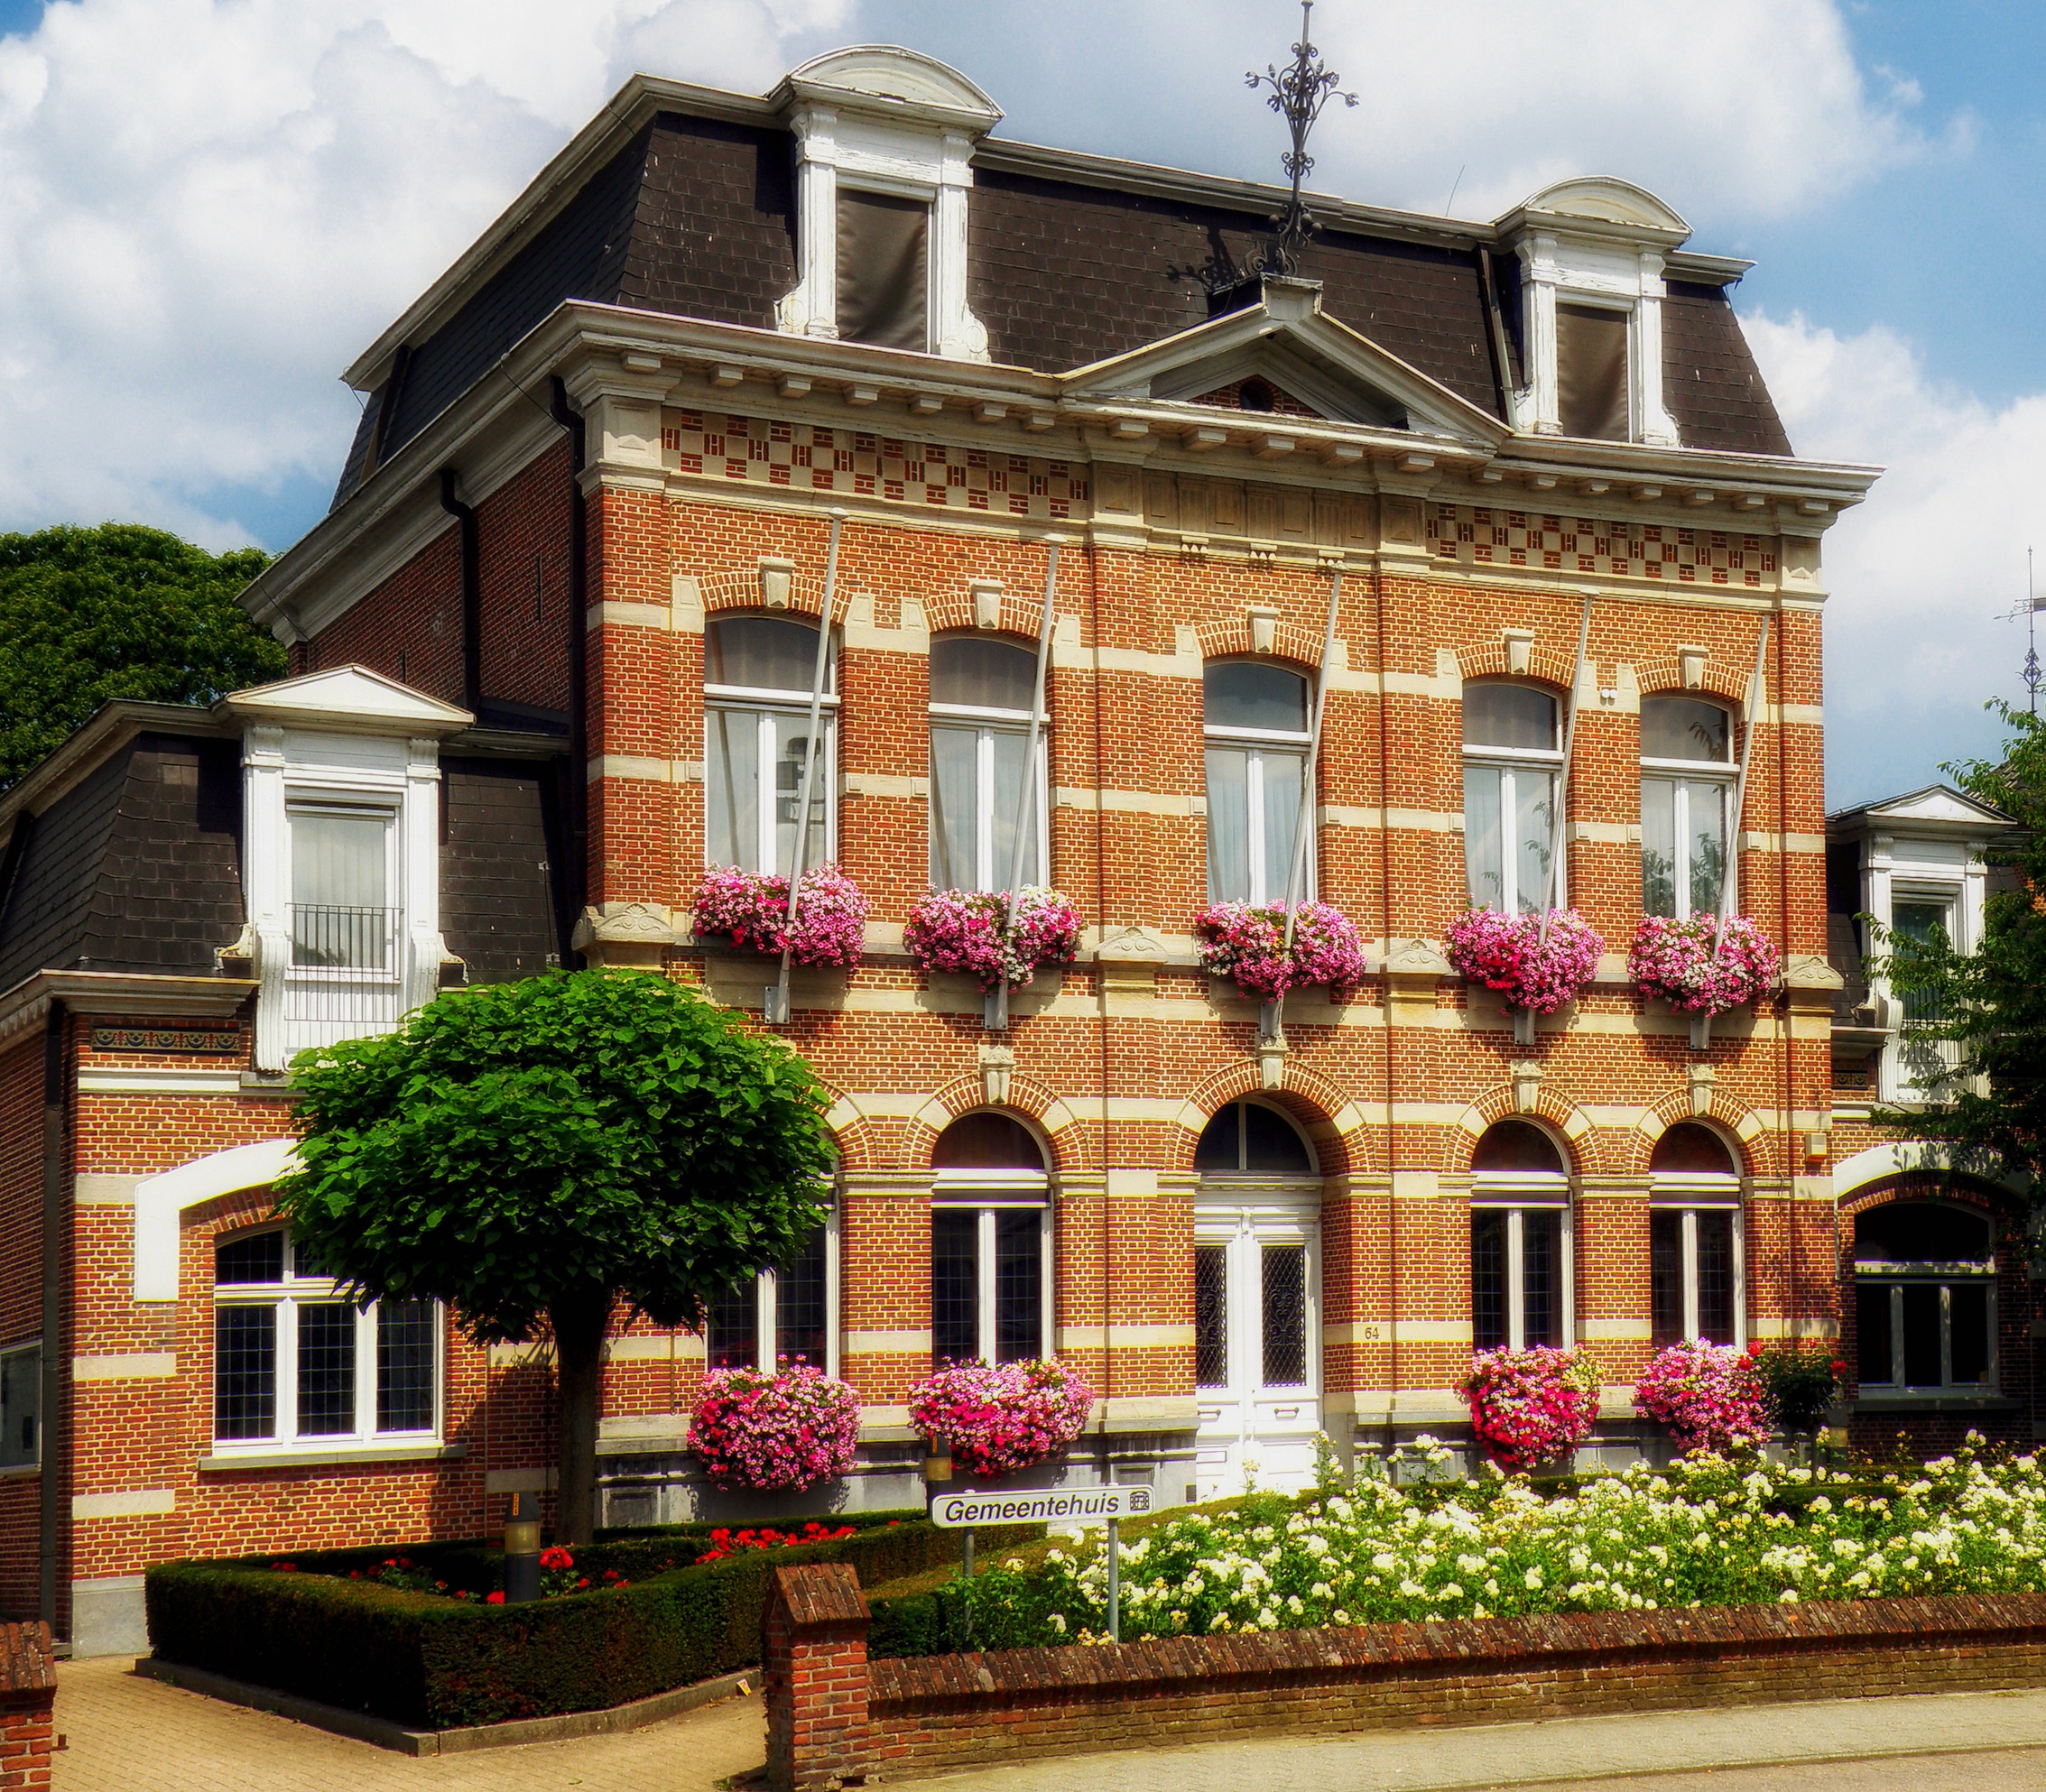
architecture, sky, mansion, house, building, palace, home, summer, spring, facade, property, plants, flowers, outside, netherlands, clouds, courtyard, estate, neighbourhood, borsbeek, residential area